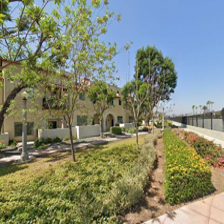
Label: streetView